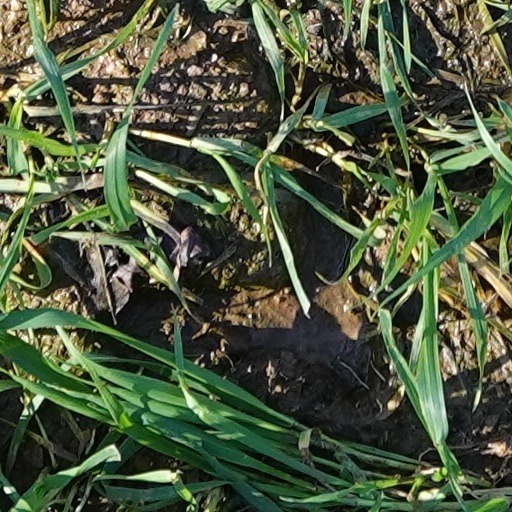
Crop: wheat